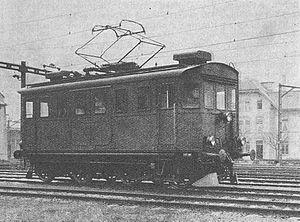
La compagnie Sensetalbahn, en français : chemin de fer de la vallée de la Singine, est une entreprise suisse de transport ayant exploité, durant le XXᵉ siècle, la ligne de chemin de fer Flamatt – Laupen – Gümmenen, dans la vallée de la Singine.